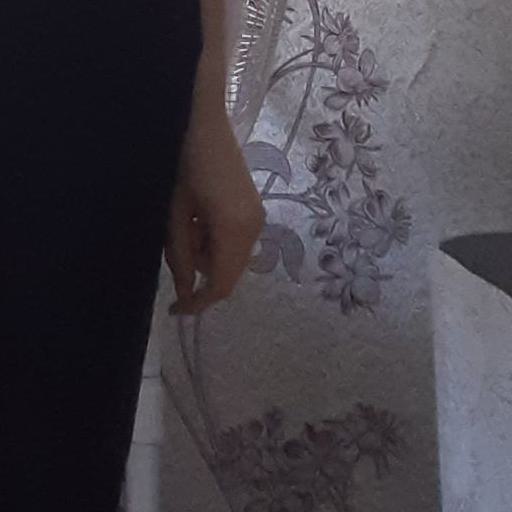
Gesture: no_gesture